Constantinople

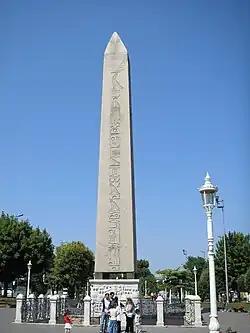
Obelisk of Theodosius is the Ancient Egyptian obelisk of Egyptian King Thutmose III re-erected in the Hippodrome of Constantinople by the Roman emperor Theodosius I in the 4th century AD.

Byzantium took on the name of Constantinople after its refoundation under Roman emperor Constantine I, who transferred the capital of the Roman Empire to Byzantium in 330 and designated his new capital officially as 'New Rome'. During this time, the city was also called 'Second Rome', 'Eastern Rome', and (Latin for 'Constantinopolitan Rome'). As the city became the sole remaining capital of the Roman Empire after the fall of the West, and its wealth, population, and influence grew, the city also came to have a multitude of nicknames.